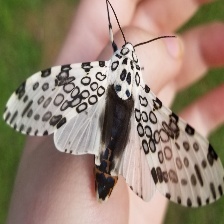
Species: GIANT LEOPARD MOTH